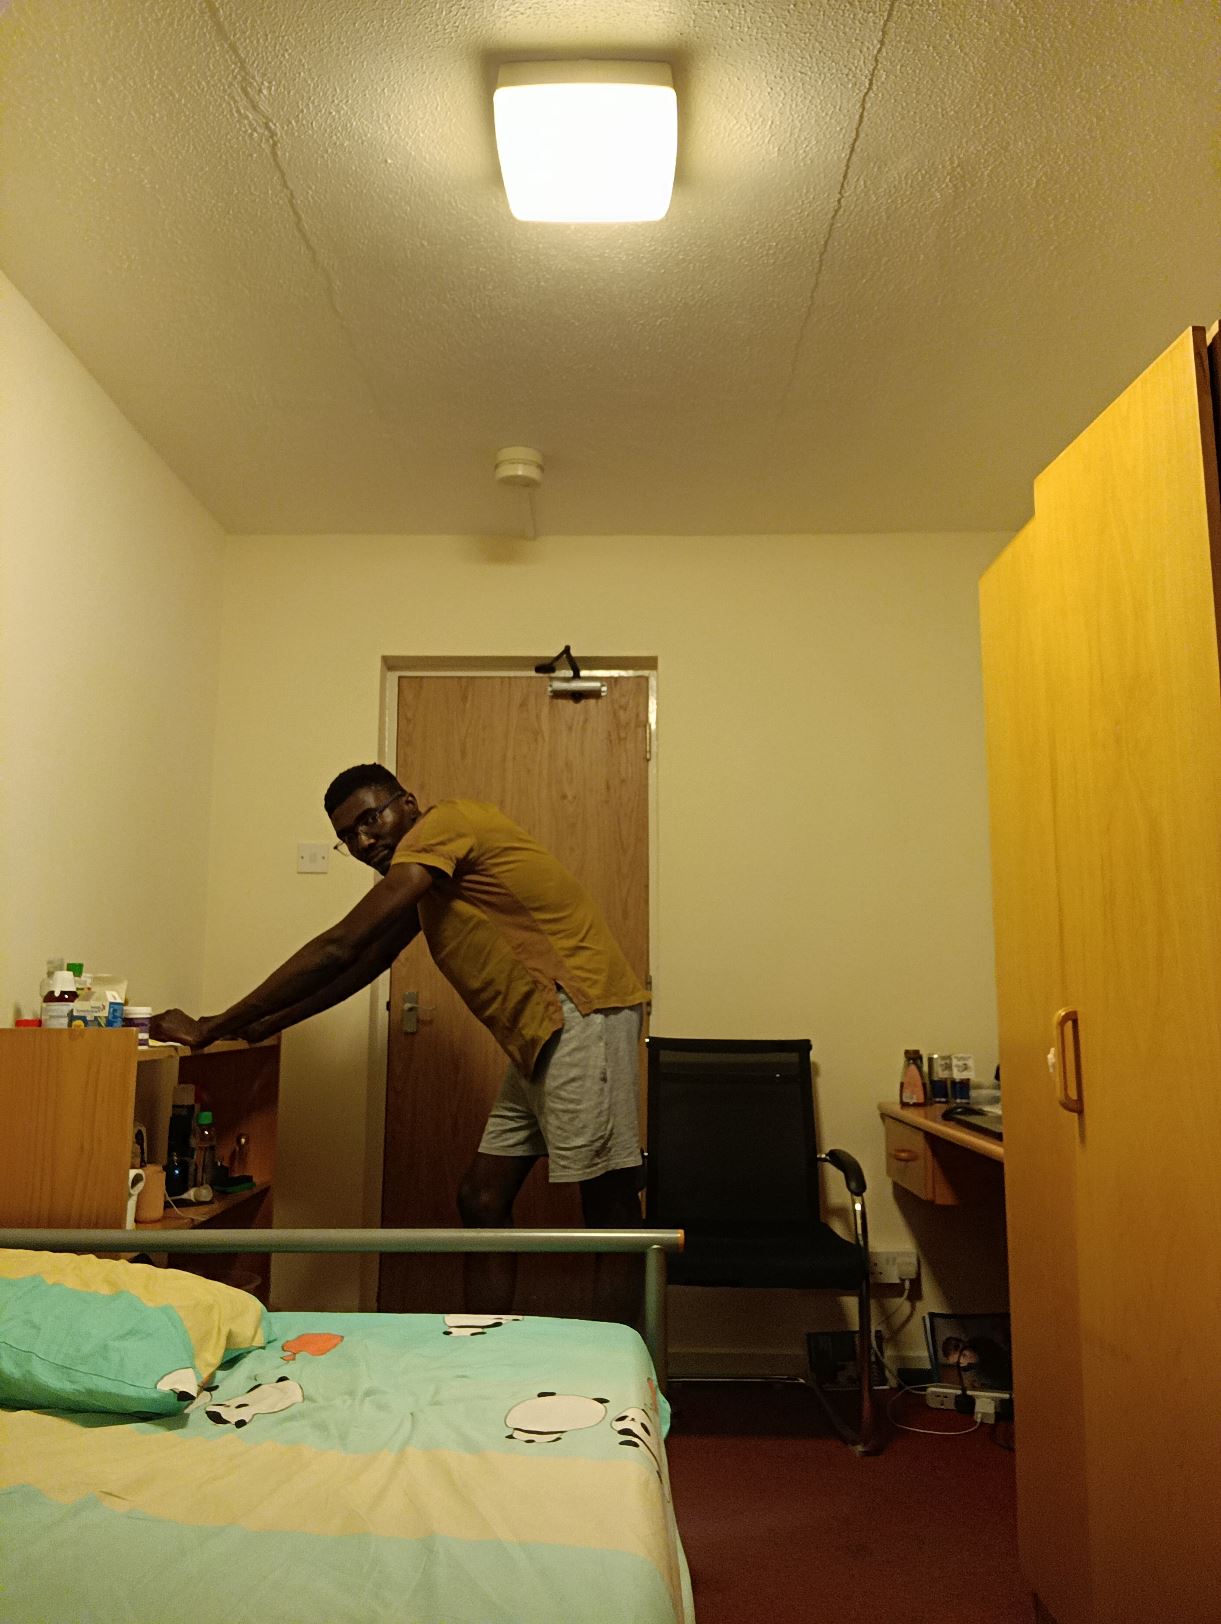
Posture: stand